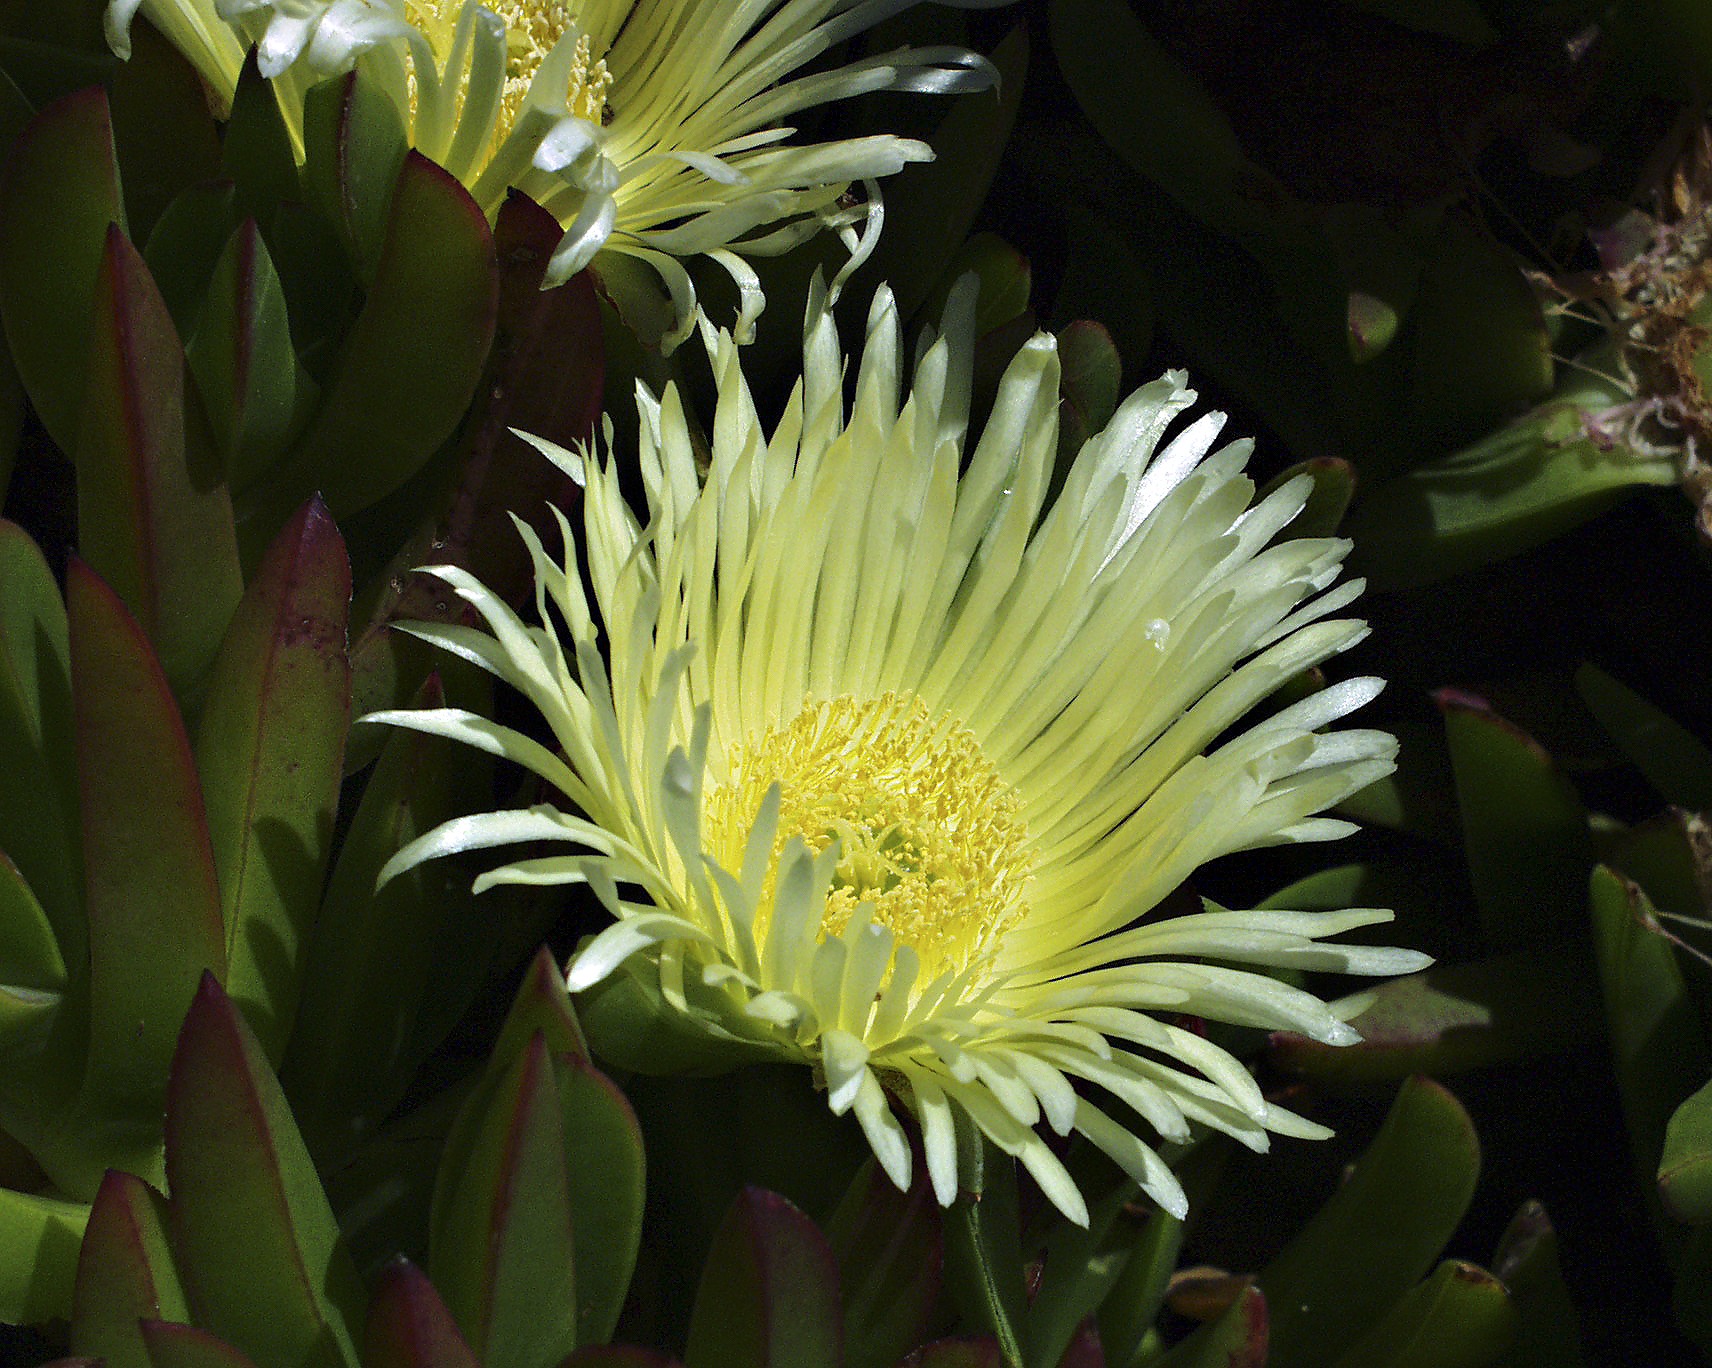
nature, blossom, cactus, plant, stem, leaf, flower, petal, bloom, floral, environment, green, herb, natural, botany, yellow, agriculture, flora, botanical, wildflower, outdoors, pigface, vegetation, horticulture, organic, macro photography, flowering plant, ice plant, plant stem, land plant, hedgehog cactus, ice plant family, moonlight cactus, large flowered cactus